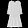
Label: Dress